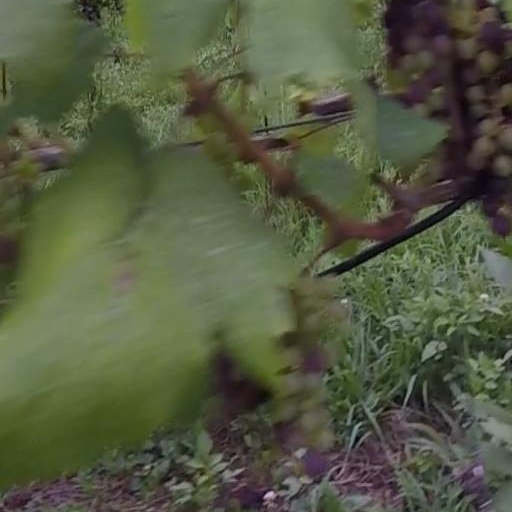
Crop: grape